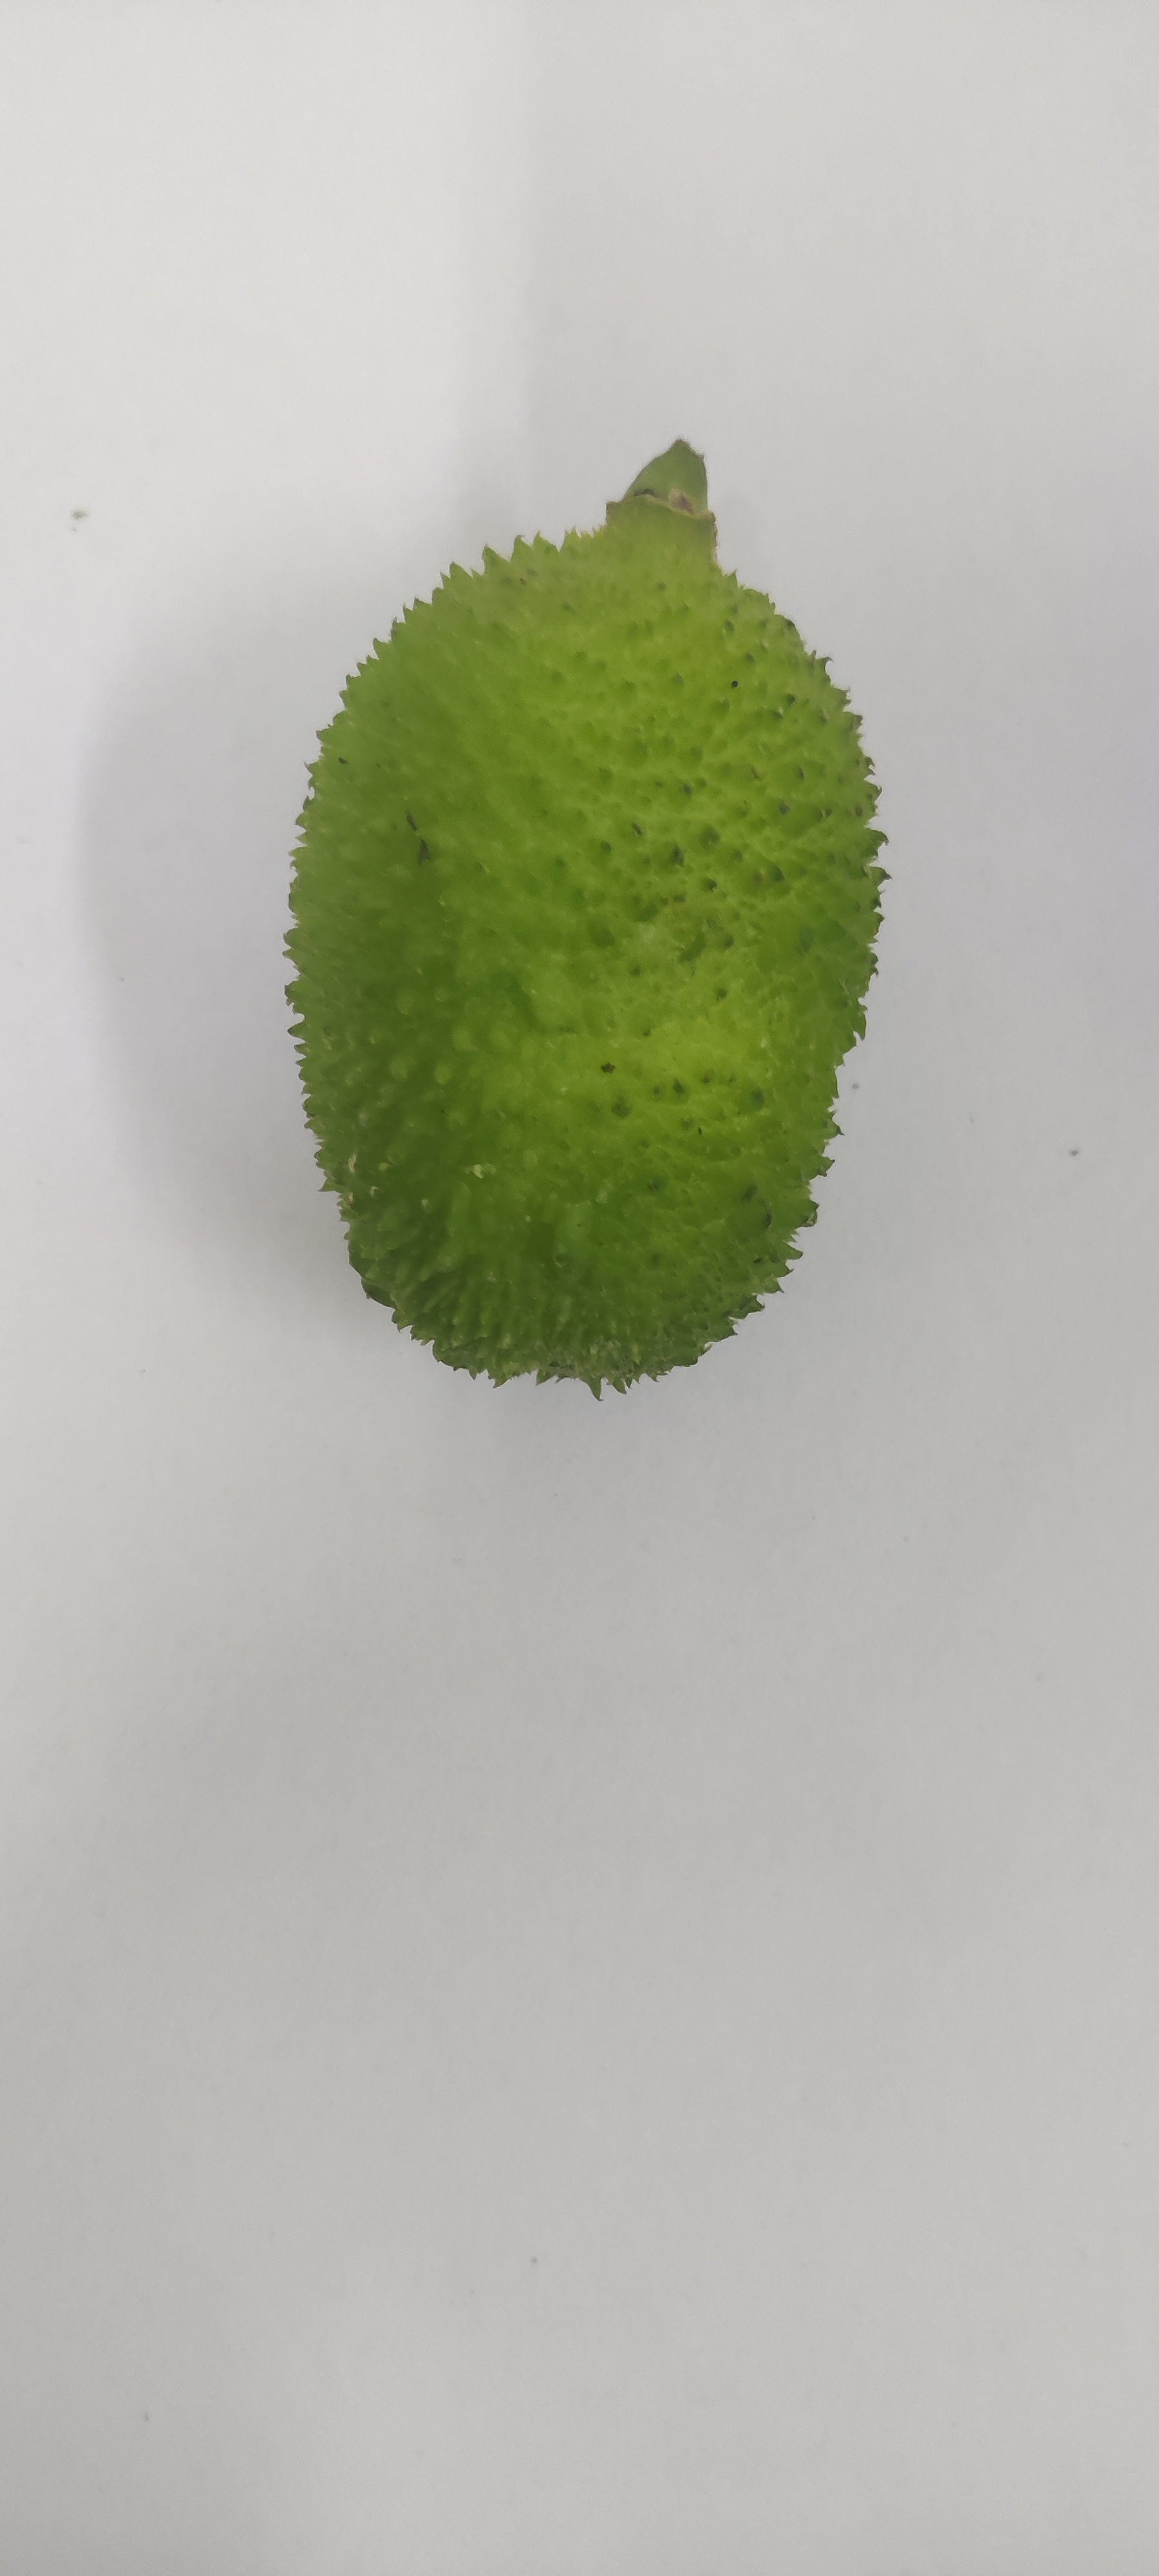
Crop: Spiny Gourd
Condition: Fresh